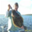
Label: flatfish